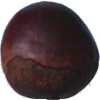
Label: Chestnut 1